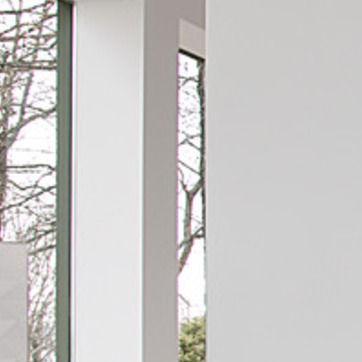
Material: glass